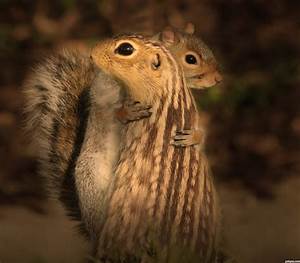
Label: scoiattolo